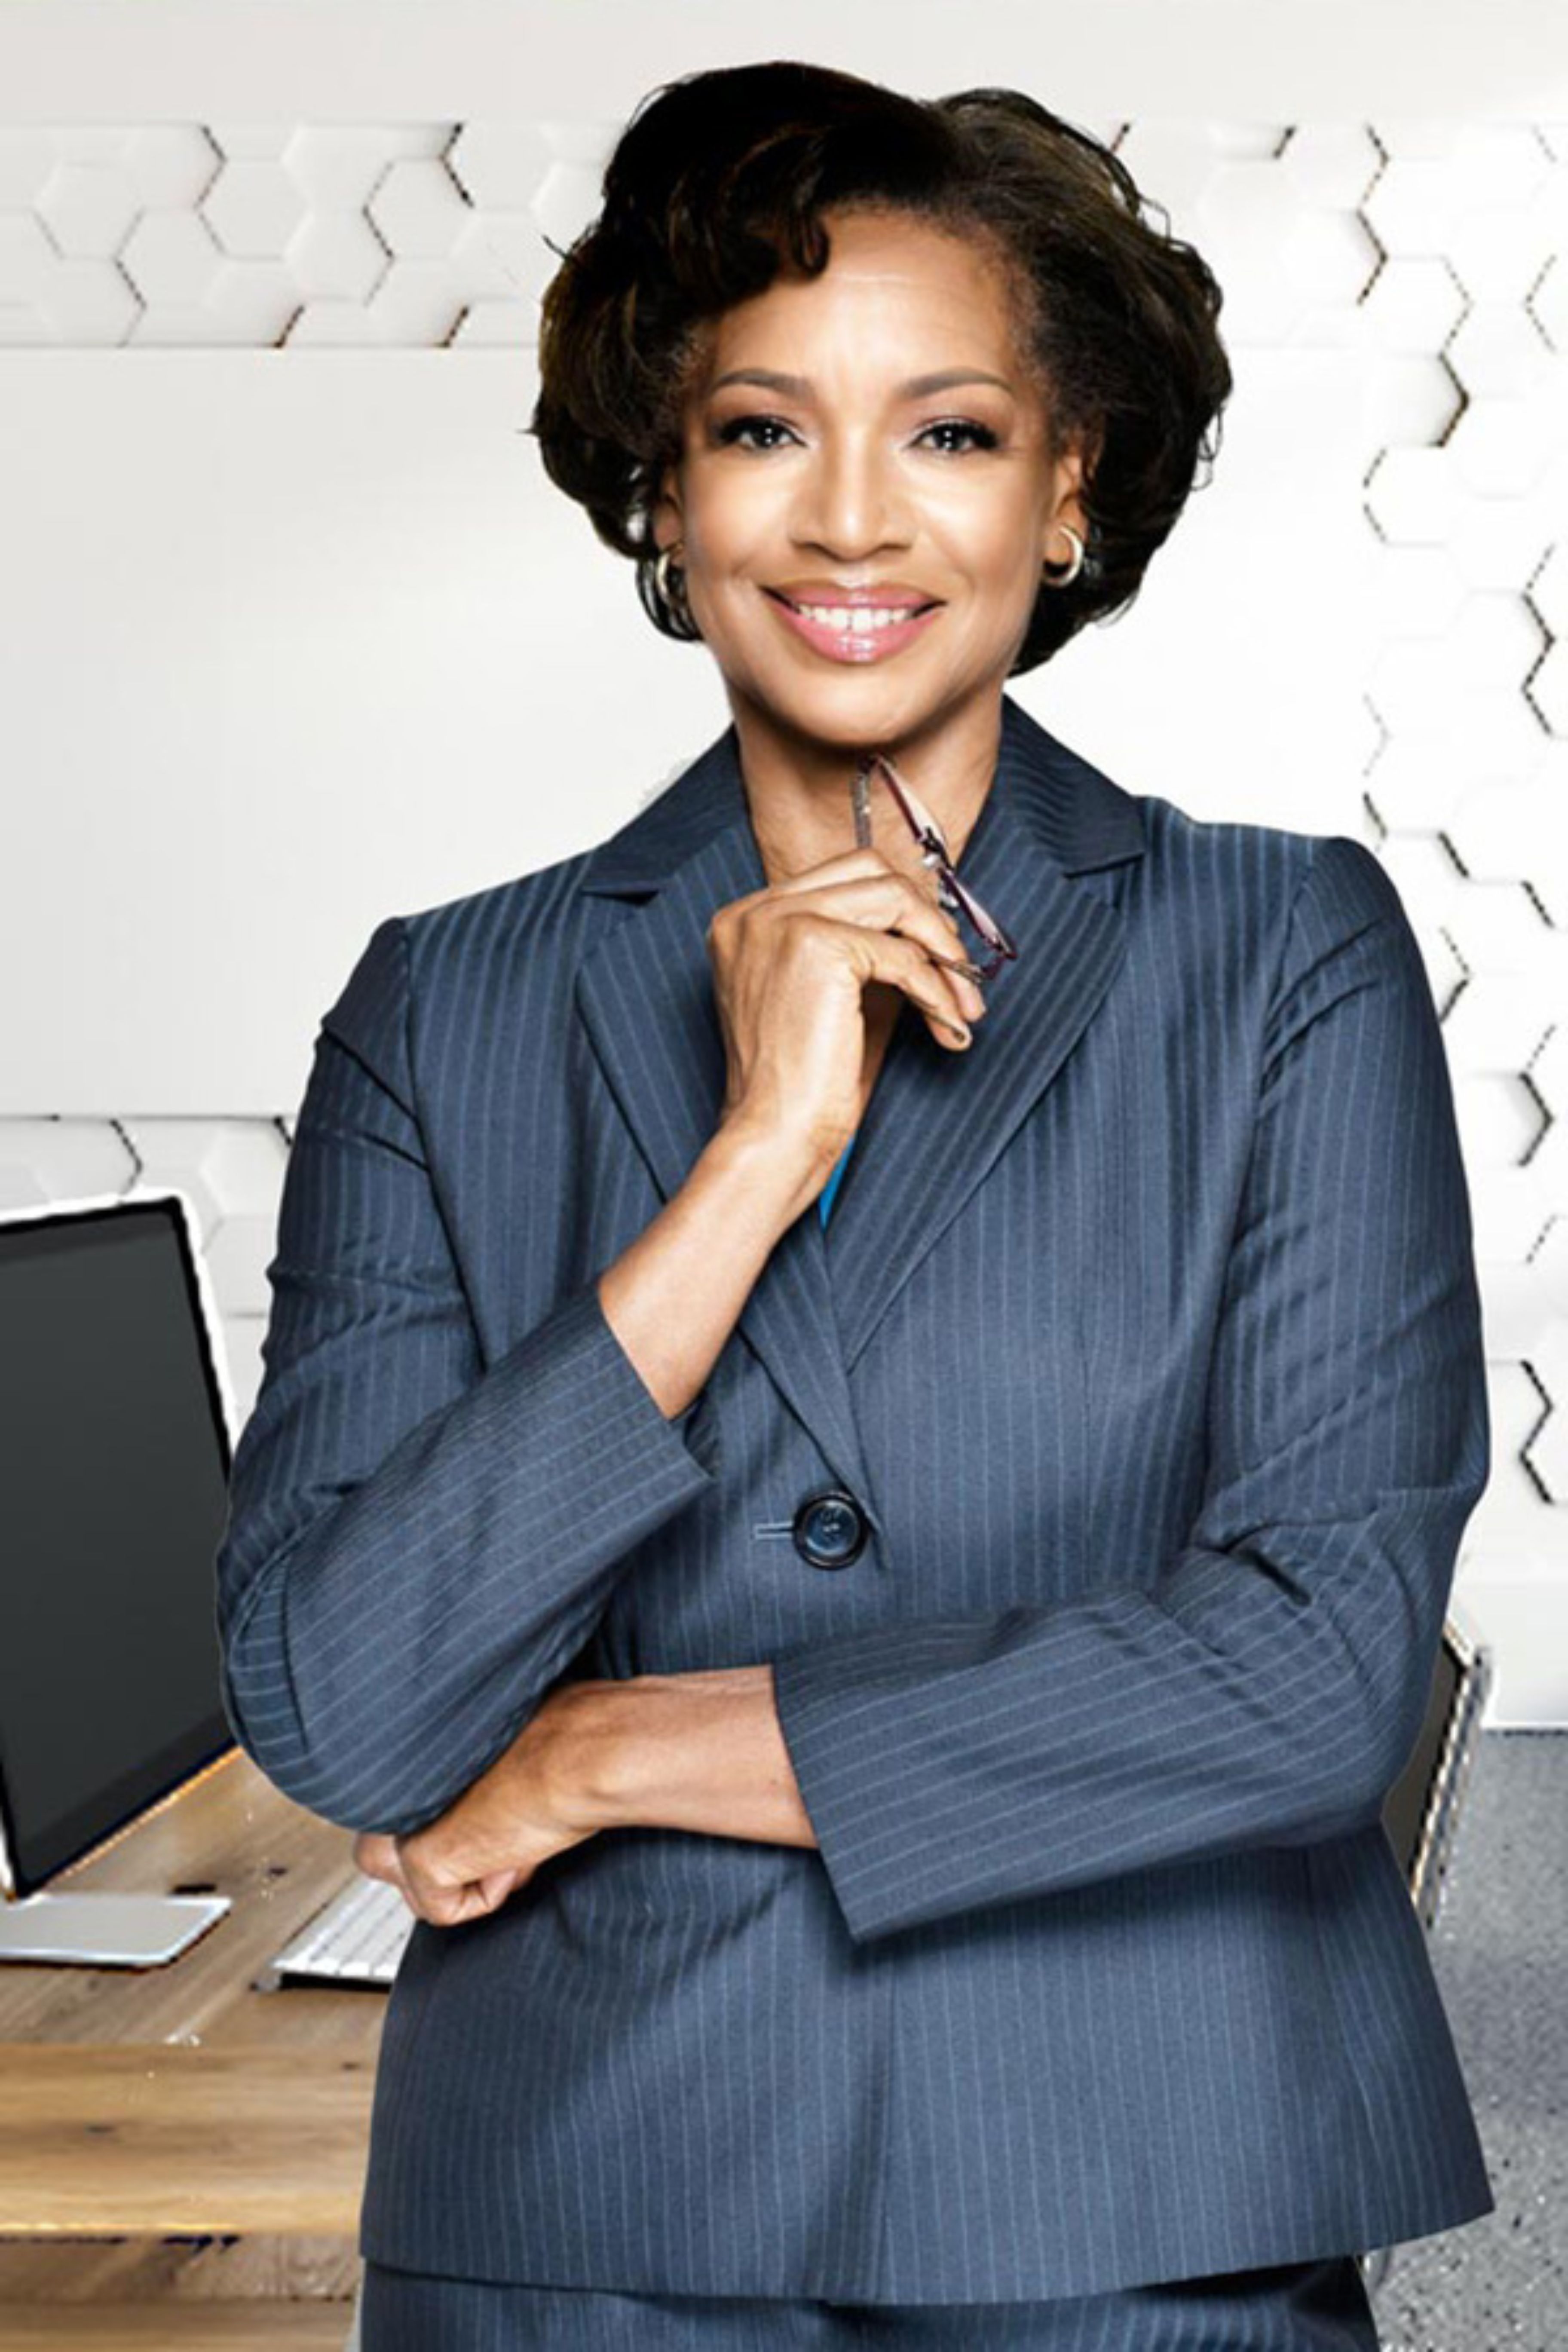
photographer, clothing, smile, shoulder, dress shirt, neck, fashion, flash photography, sleeve, standing, gesture, collar, happy, fashion design, blazer, white collar worker, formal wear, fashion model, electric blue, long hair, event, jewellery, waist, suit, sitting, button, employment, tuxedo, job, fashion accessory, eyewear, portrait photography, uniform, businessperson, photo shoot, portrait, laugh, top